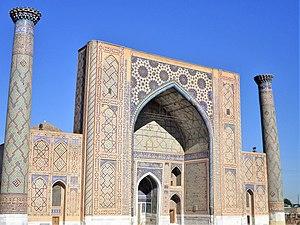
Le Régistan, ou Réghistan, est l'ancien cœur de la ville de Samarcande, en Ouzbékistan. Le nom de Régistan signifie « place sablonneuse » en persan.